Classics

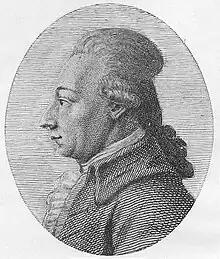
The eighteenth-century classicist Friedrich August Wolf was the author of "Prolegomena to Homer", one of the first great works of classical philology.

In the Middle Ages, classics and education were tightly intertwined; according to Jan Ziolkowski, there is no era in history in which the link was tighter. Medieval education taught students to imitate earlier classical models, and Latin continued to be the language of scholarship and culture, despite the increasing difference between literary Latin and the vernacular languages of Europe during the period.